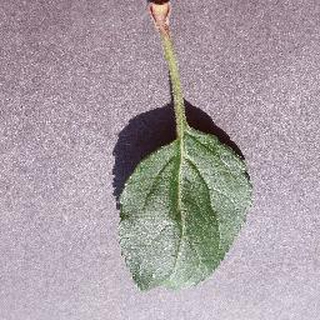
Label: healthy_apple